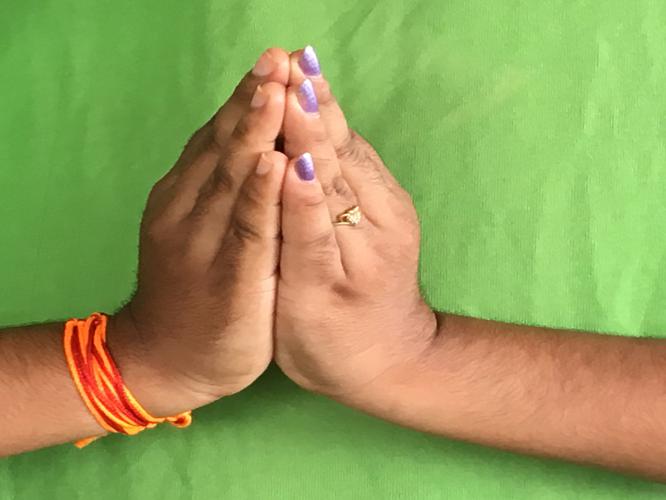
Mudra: Kapotham
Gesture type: double_hand